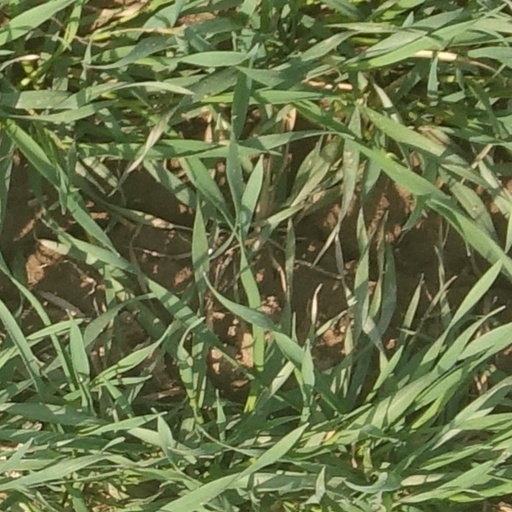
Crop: wheat